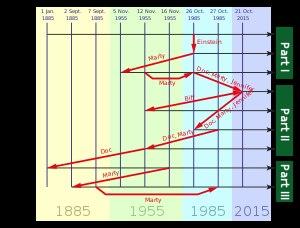
Retour vers le futur est un film de science-fiction américain réalisé par Robert Zemeckis, sorti en 1985.